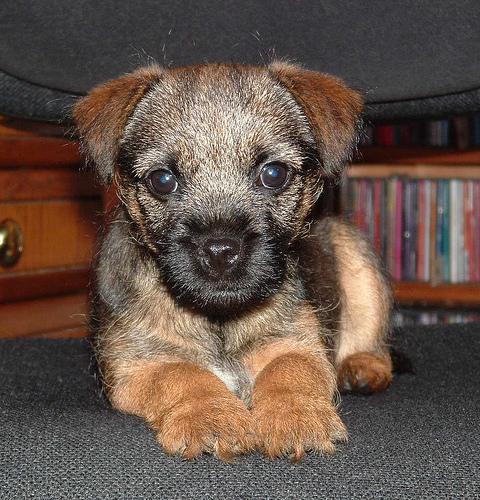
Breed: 206-n000007-Border_terrier